Daggaraga Dooranga

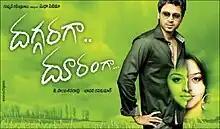
Poster

Daggaraga Dooranga is a 2011 Telugu-language romantic thriller film starring Sumanth, Vedhika and Sindhu Tolani. It was dubbed into Malayalam as "Poovithal Azhaku" (പൂവിതൾ അഴകു്), into Tamil as "Poovodum Puyalodum", and into Hindi as "Aatank Ki Jung".